Flag of Estonia

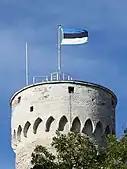
The flag of Estonia waving above the Pikk Hermann tower of Toompea Castle in Tallinn.

The national flag of Estonia is a tricolour featuring three equal horizontal bands of blue at the top, black in the centre, and white at the bottom. The flag is called in Estonian.